Greater Egyptian jerboa

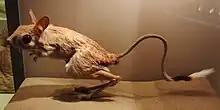
Stuffed specimen in the National Museum of Nature and Science, Tokyo, Japan

The greater Egyptian jerboa is a sociable species. The burrows are dug in firm ground and may be up to long. It shelters inside during the day, emerging at dusk or at night to forage for seeds, shoots and roots. Food is sometimes stored in chambers in the burrow. This jerboa probably does not need to drink as it gets enough moisture from its food. It has been observed sheltering under, and eating desert truffles ("Terfezia" species).